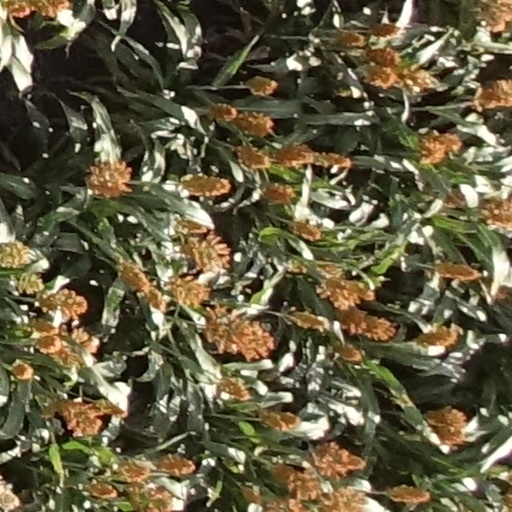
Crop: sorghum